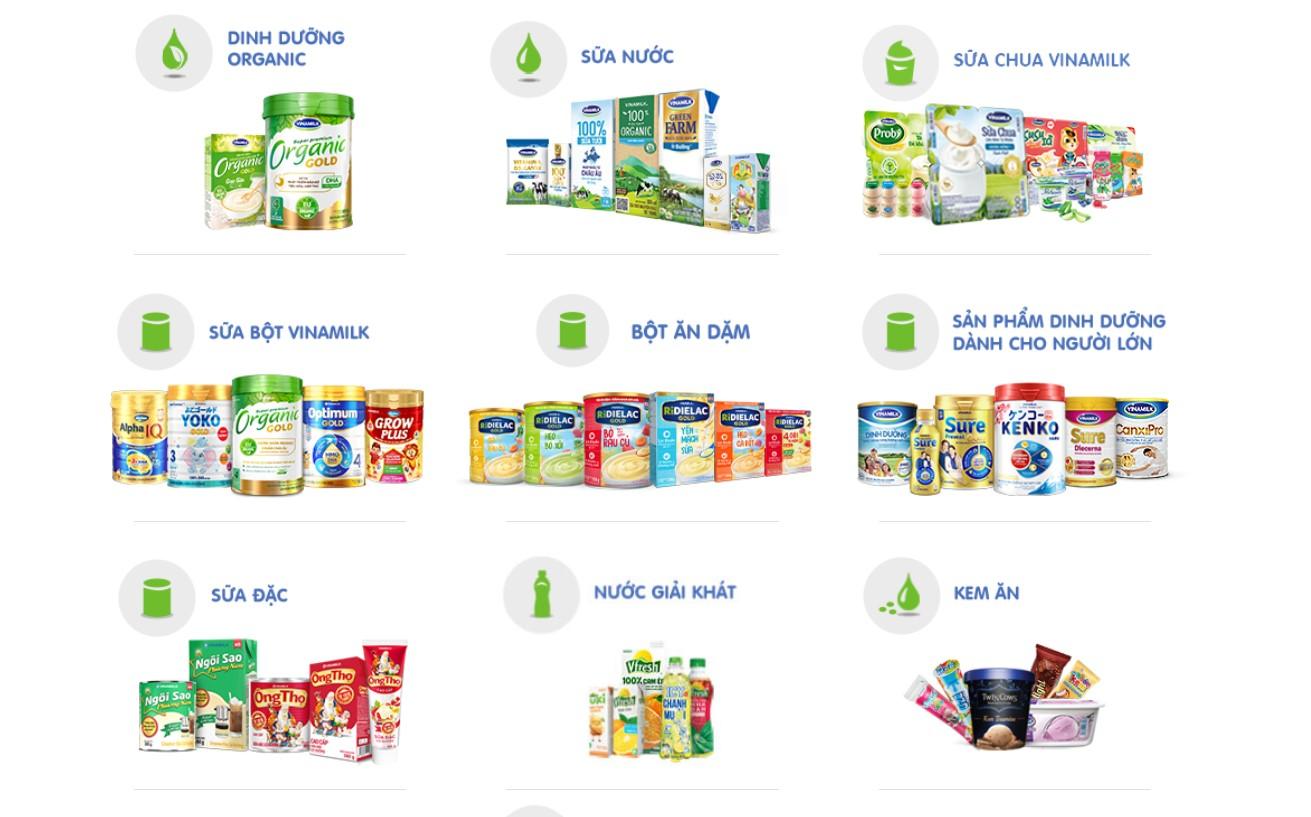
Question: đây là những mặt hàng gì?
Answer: đây là các mặt hàng sữa